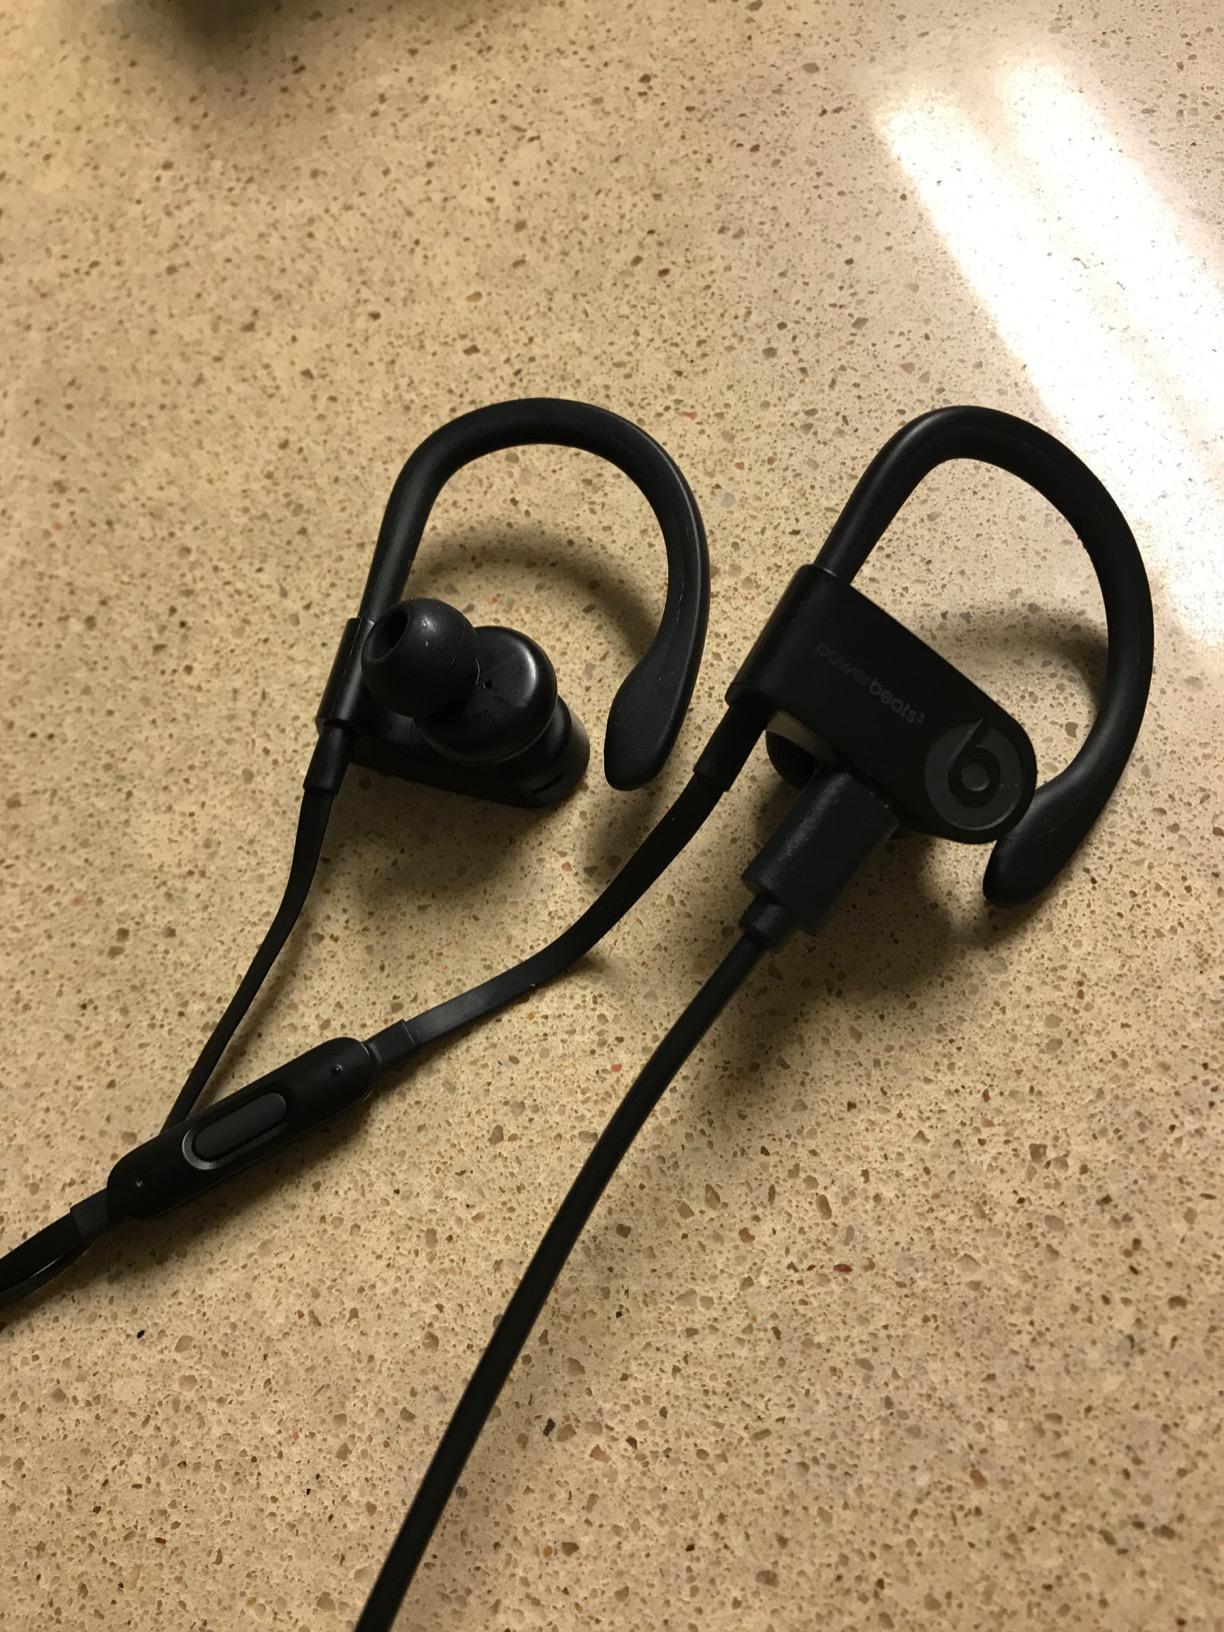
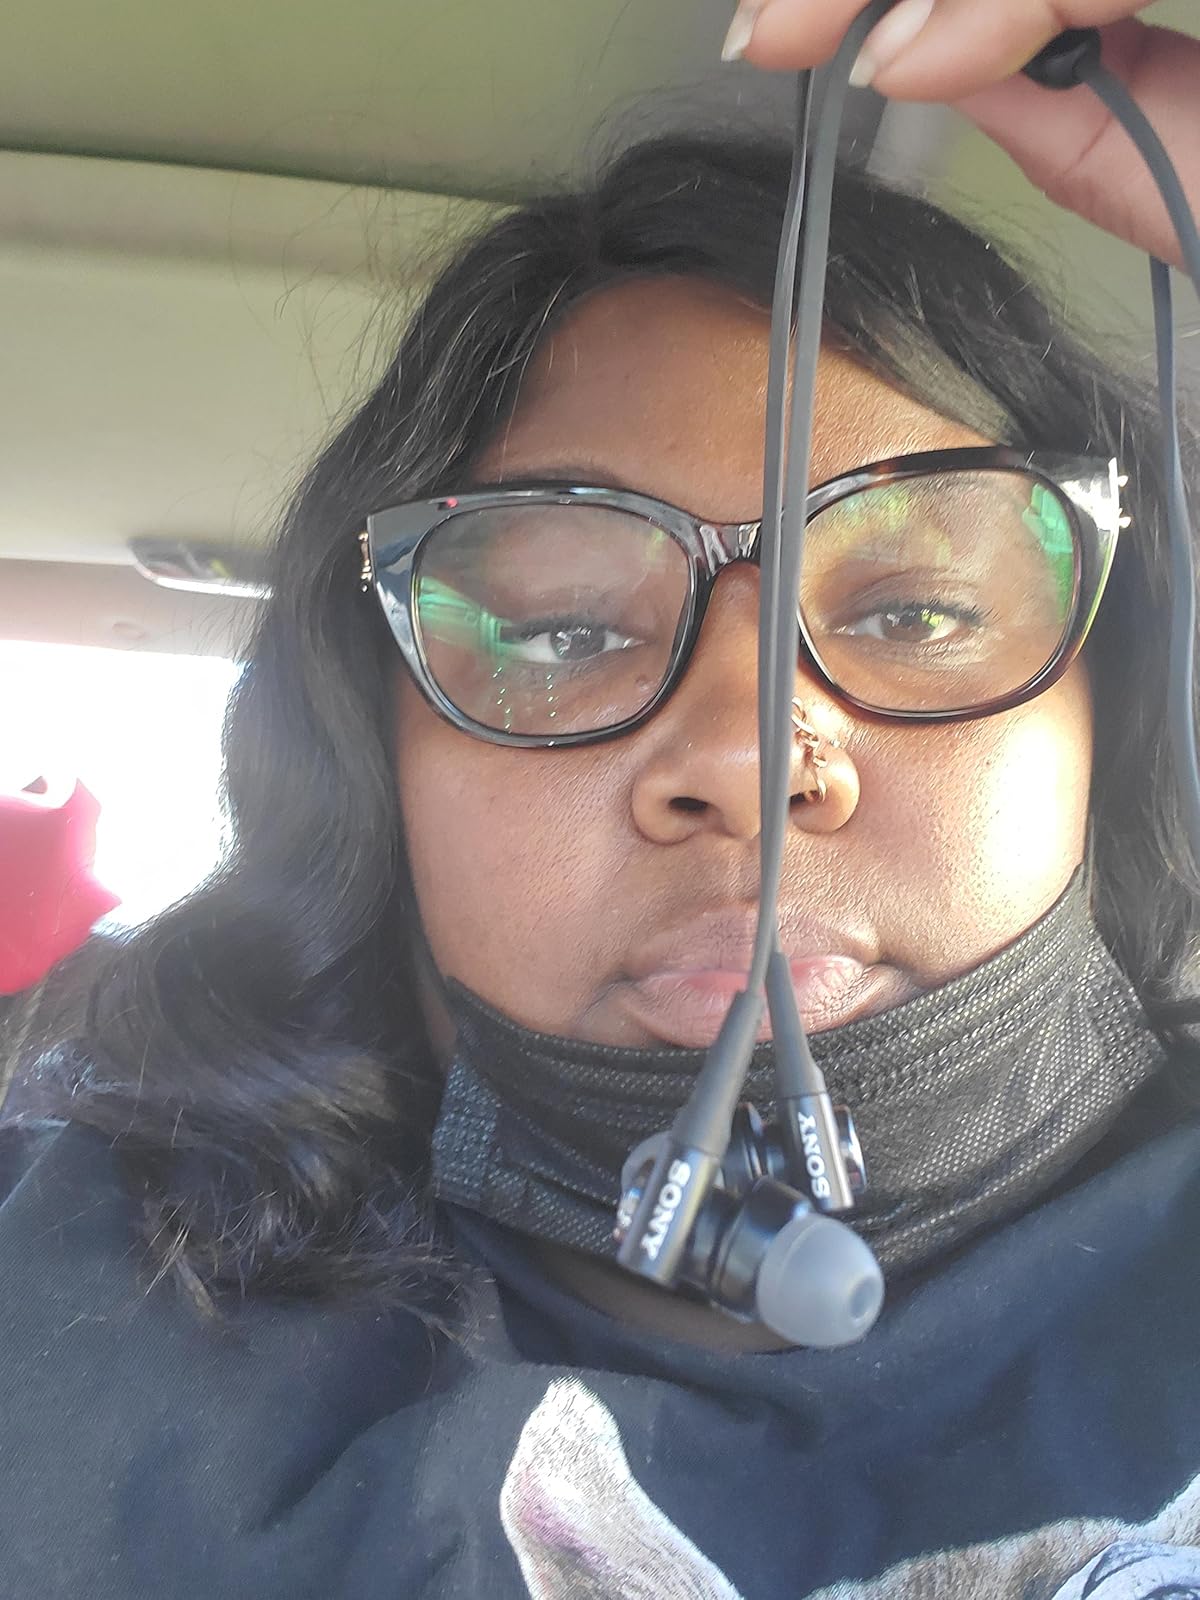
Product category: headphones
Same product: no